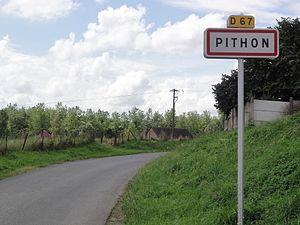
Pithon est une commune française située dans le département de l'Aisne, en région Hauts-de-France.